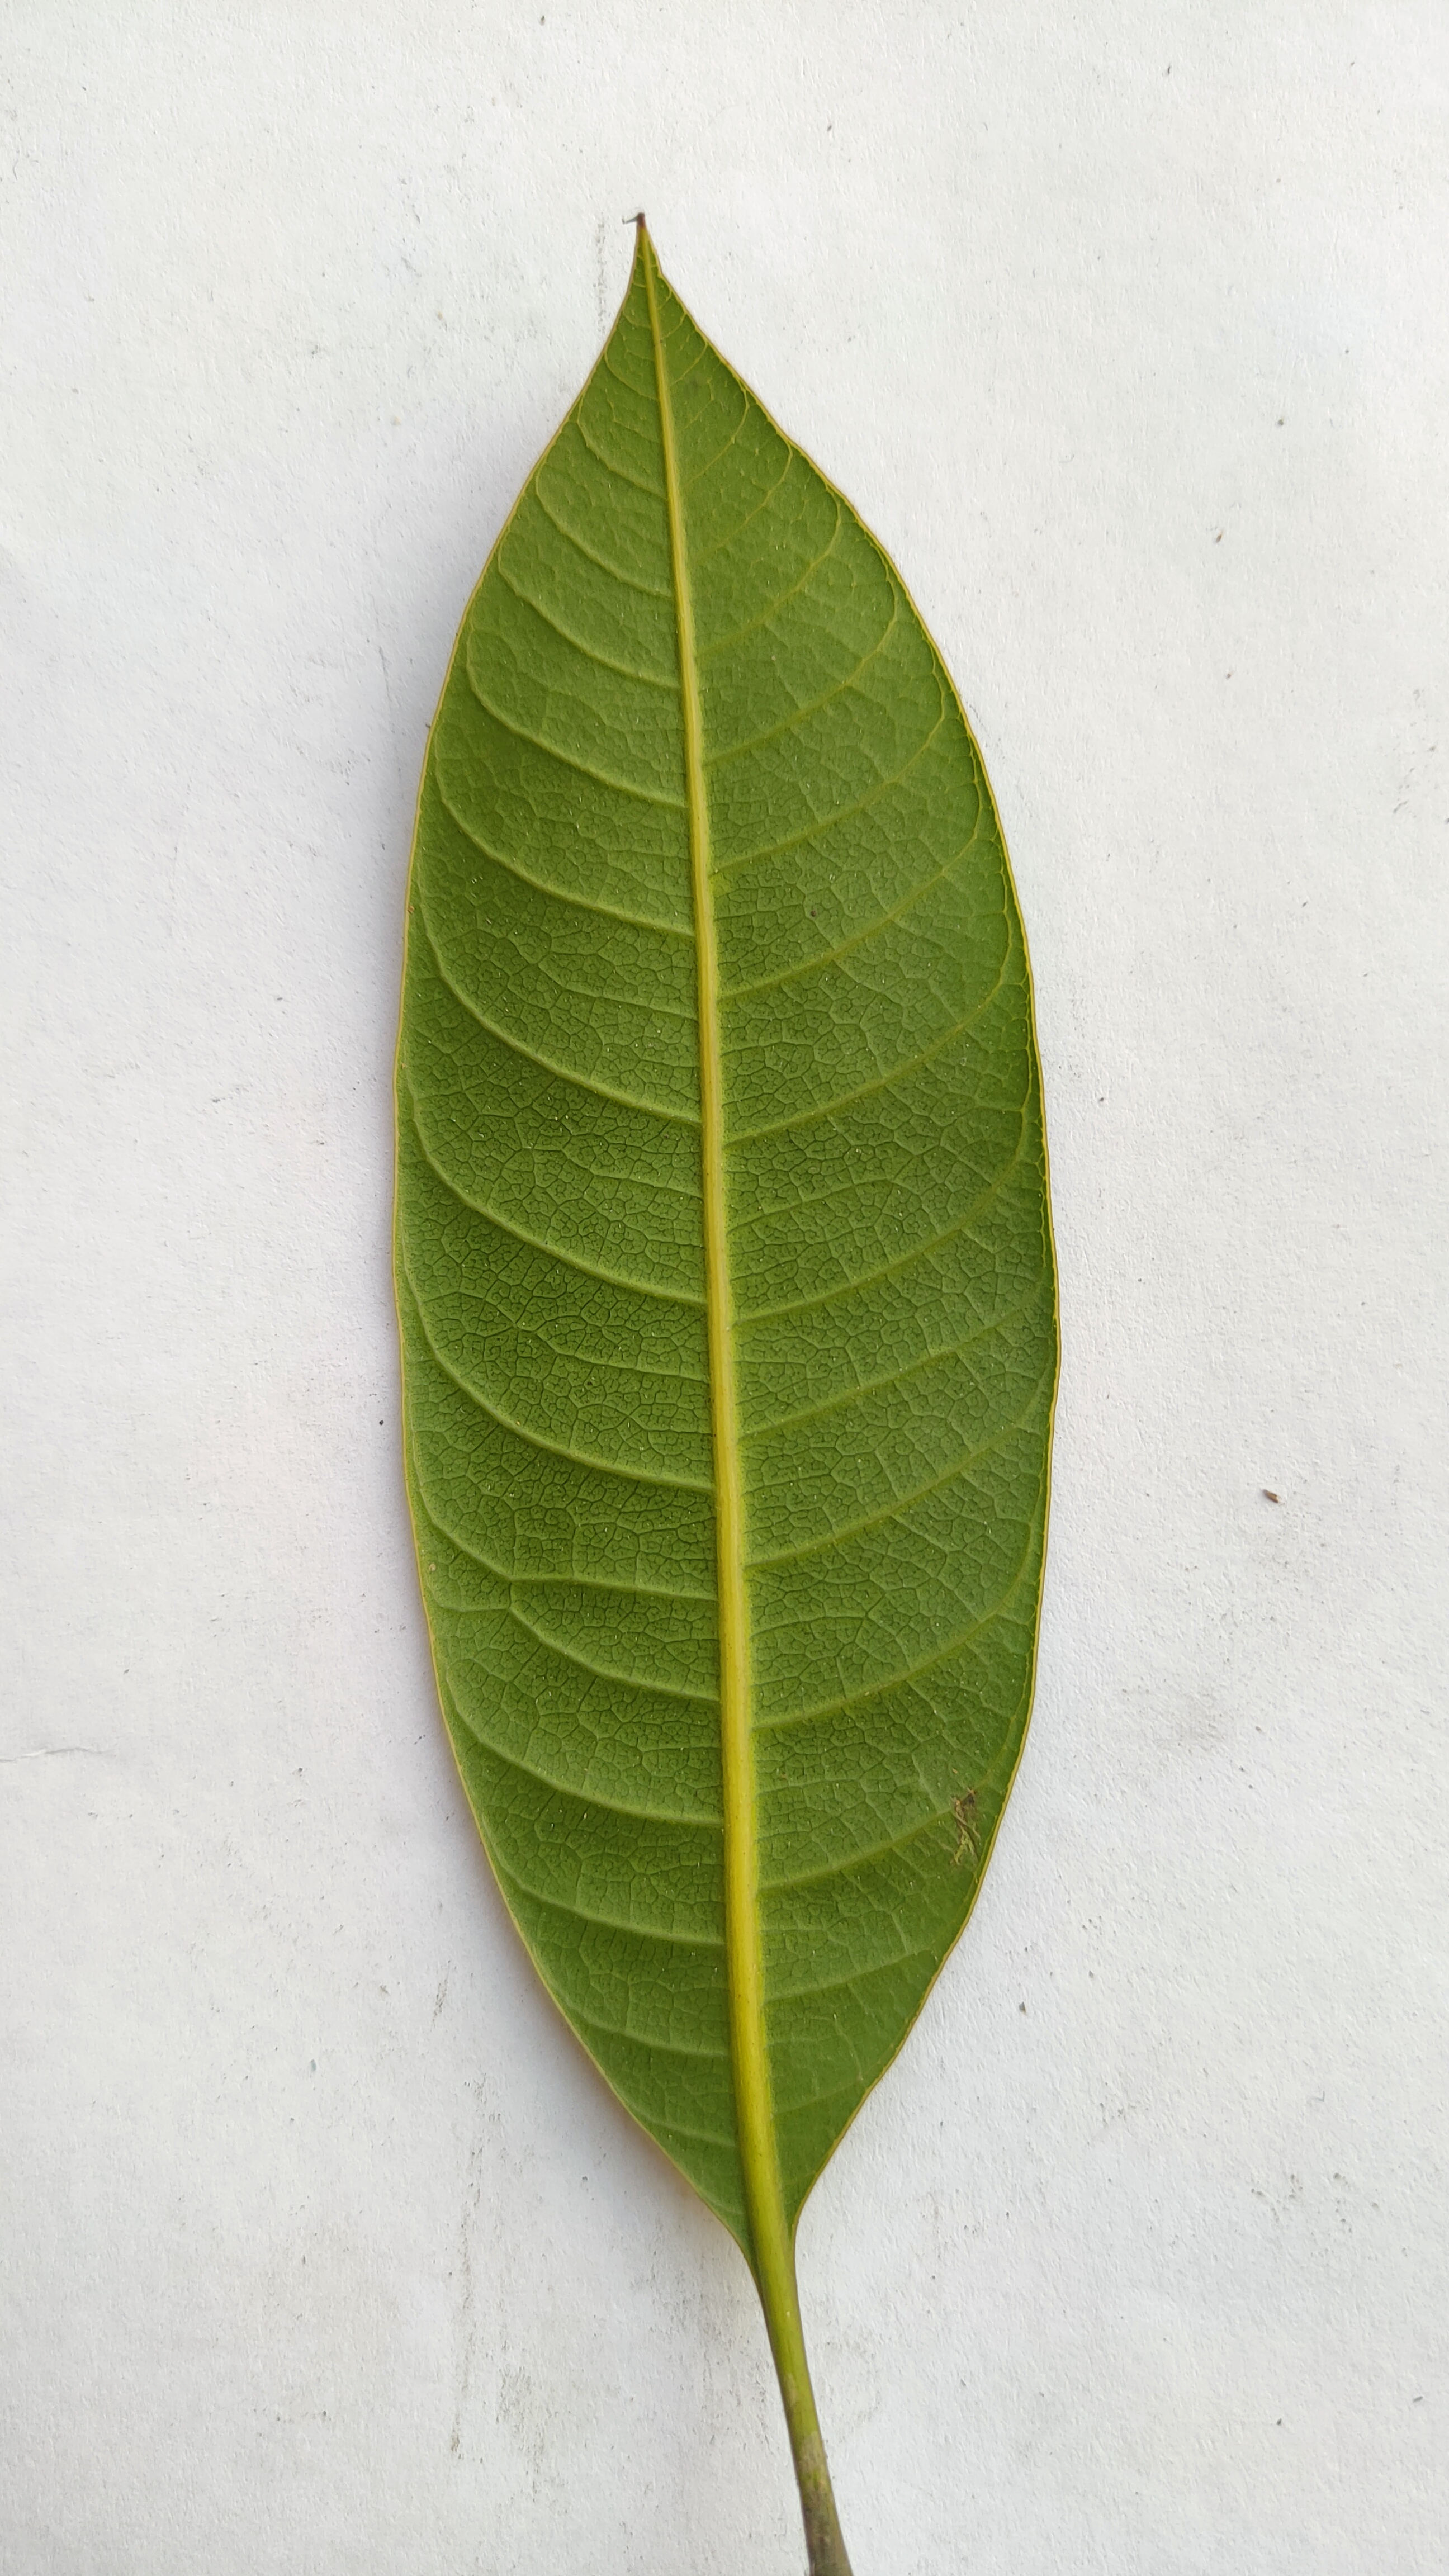
Leaf variety: Mango